Sing Your Song

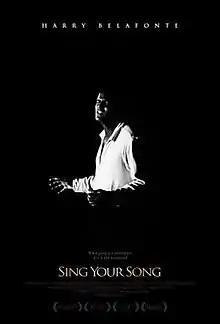
Promotional release poster

Sing Your Song is a 2011 American documentary film about singer, actor, and civil rights activist Harry Belafonte. The film recounts his life and legacy, not only as a great entertainer, but as an important activist in the Civil Rights Movement.